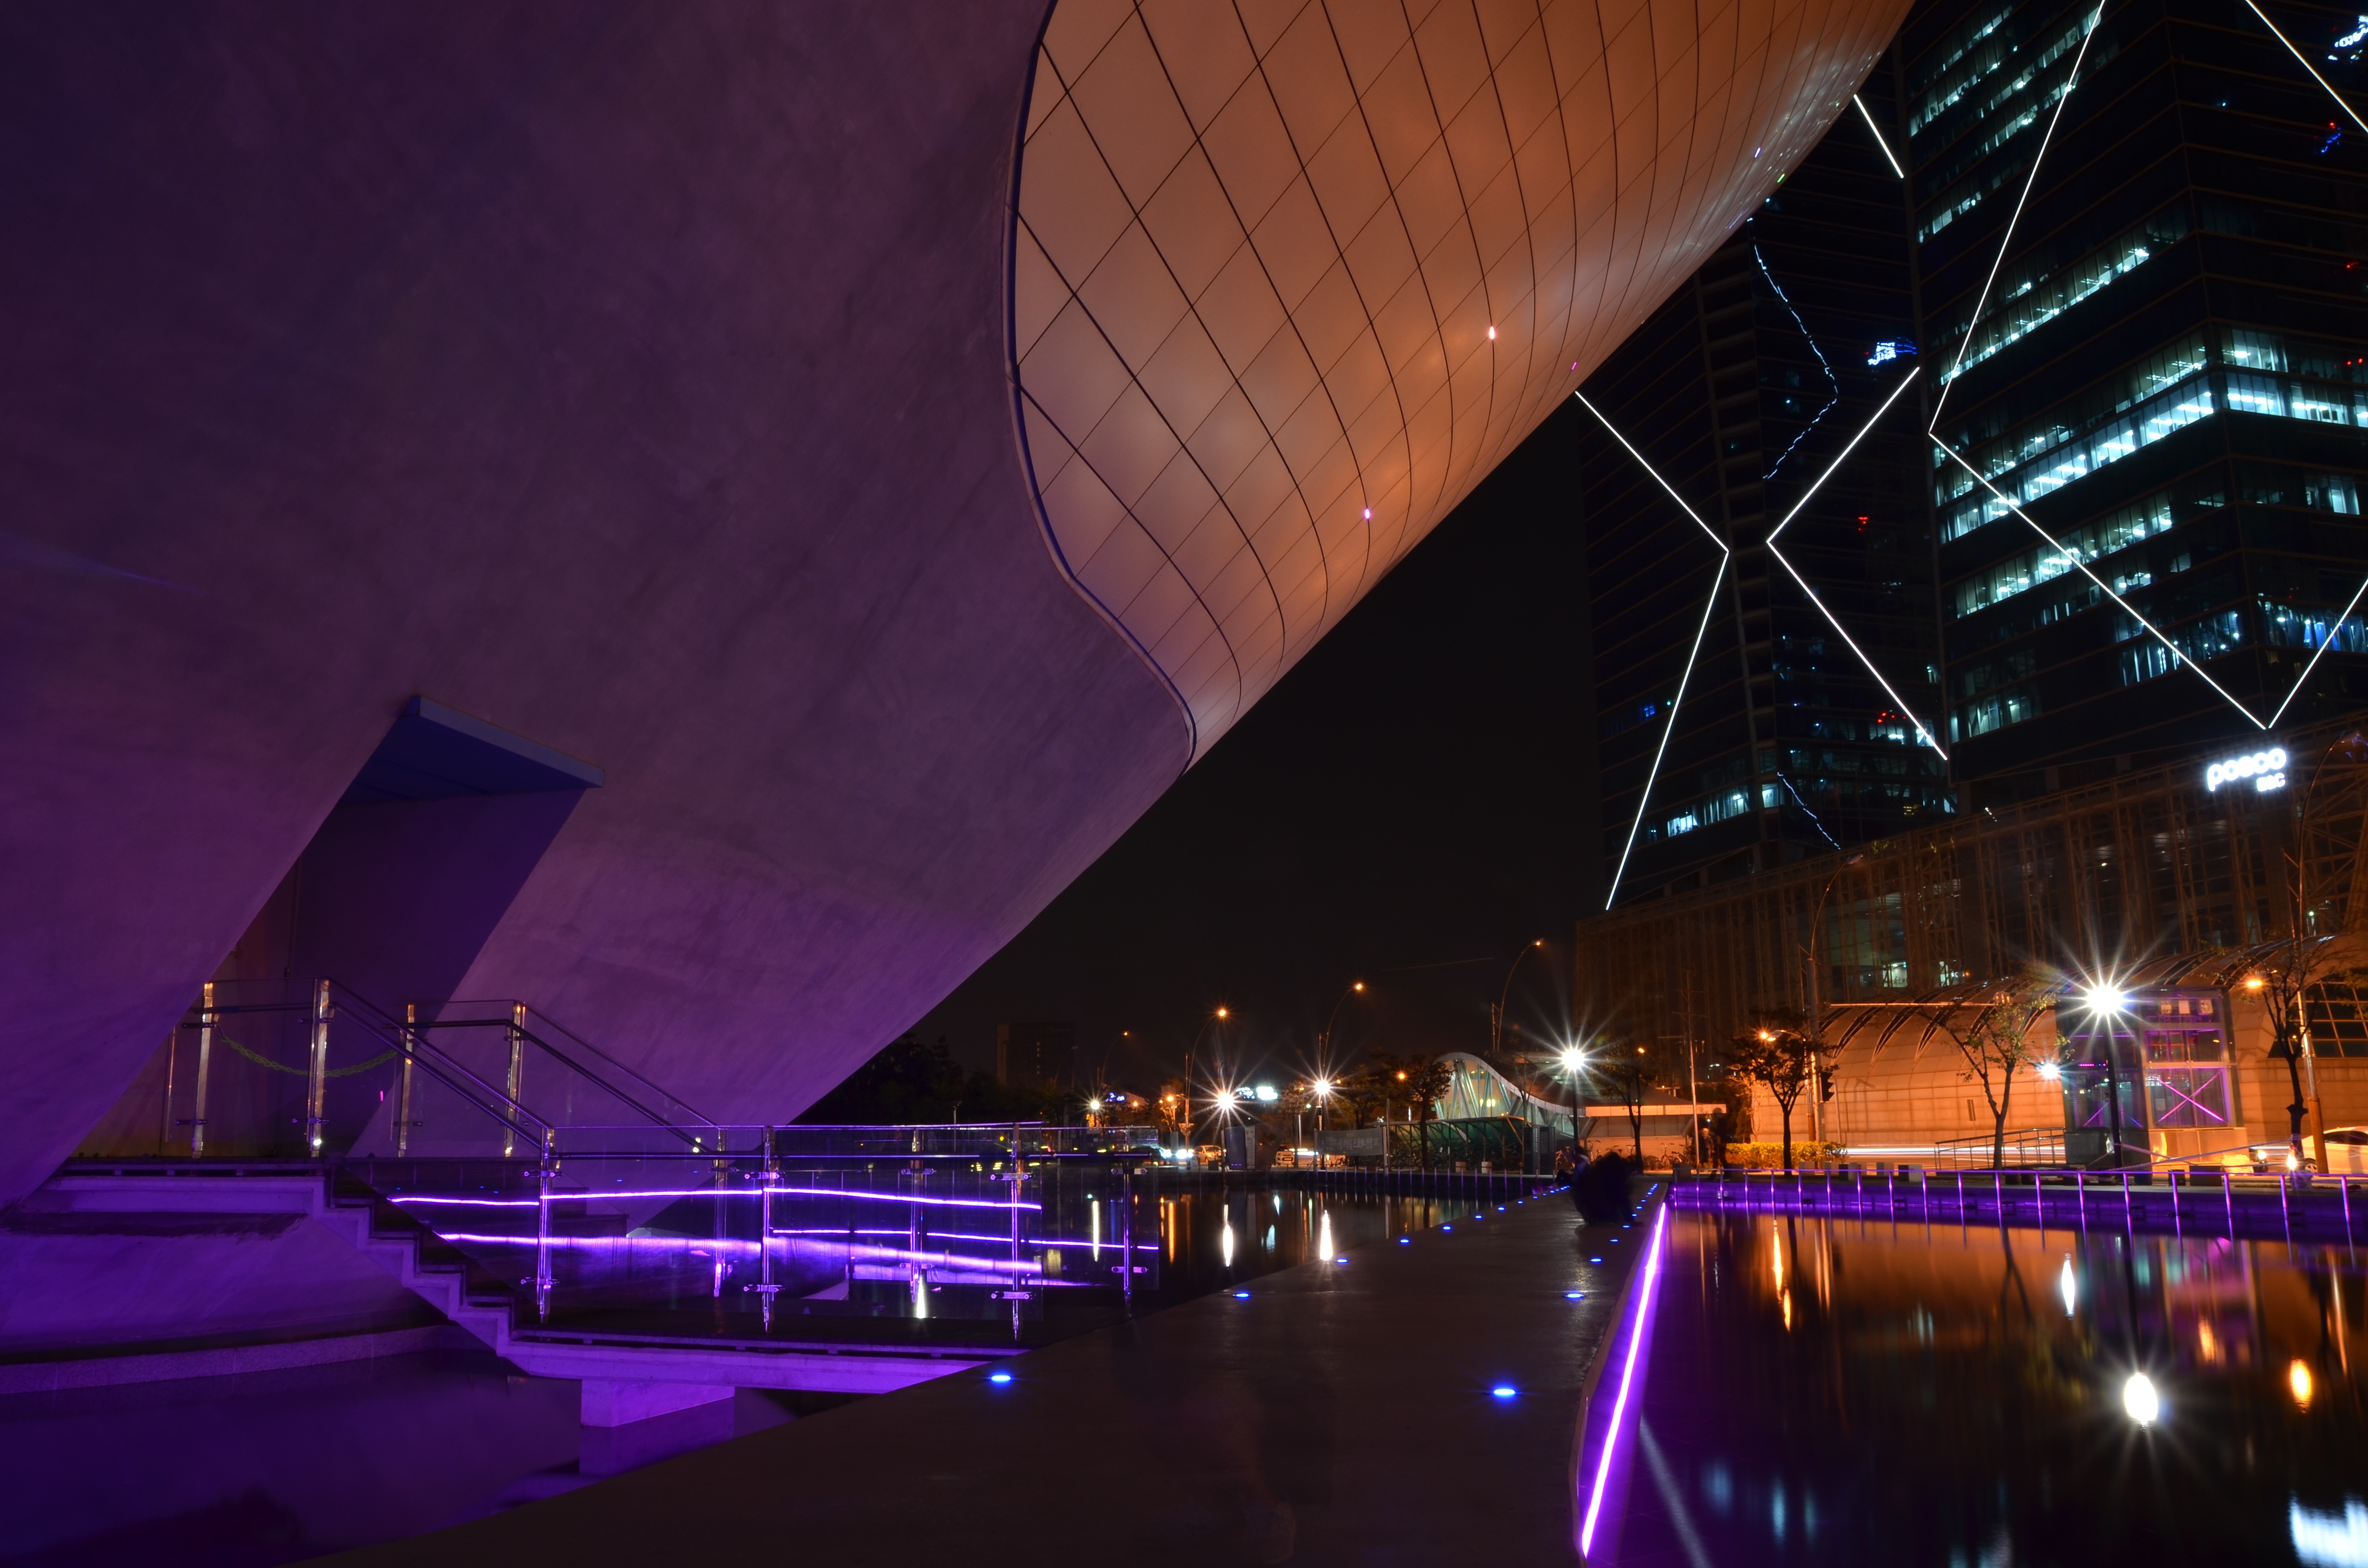
landscape, light, bridge, night, building, city, cityscape, evening, reflection, lighting, neon, lights, shape, night view, songdo, incheon, songdo incheon korea, republic of korea, atmosphere of earth, incheon songdo international city